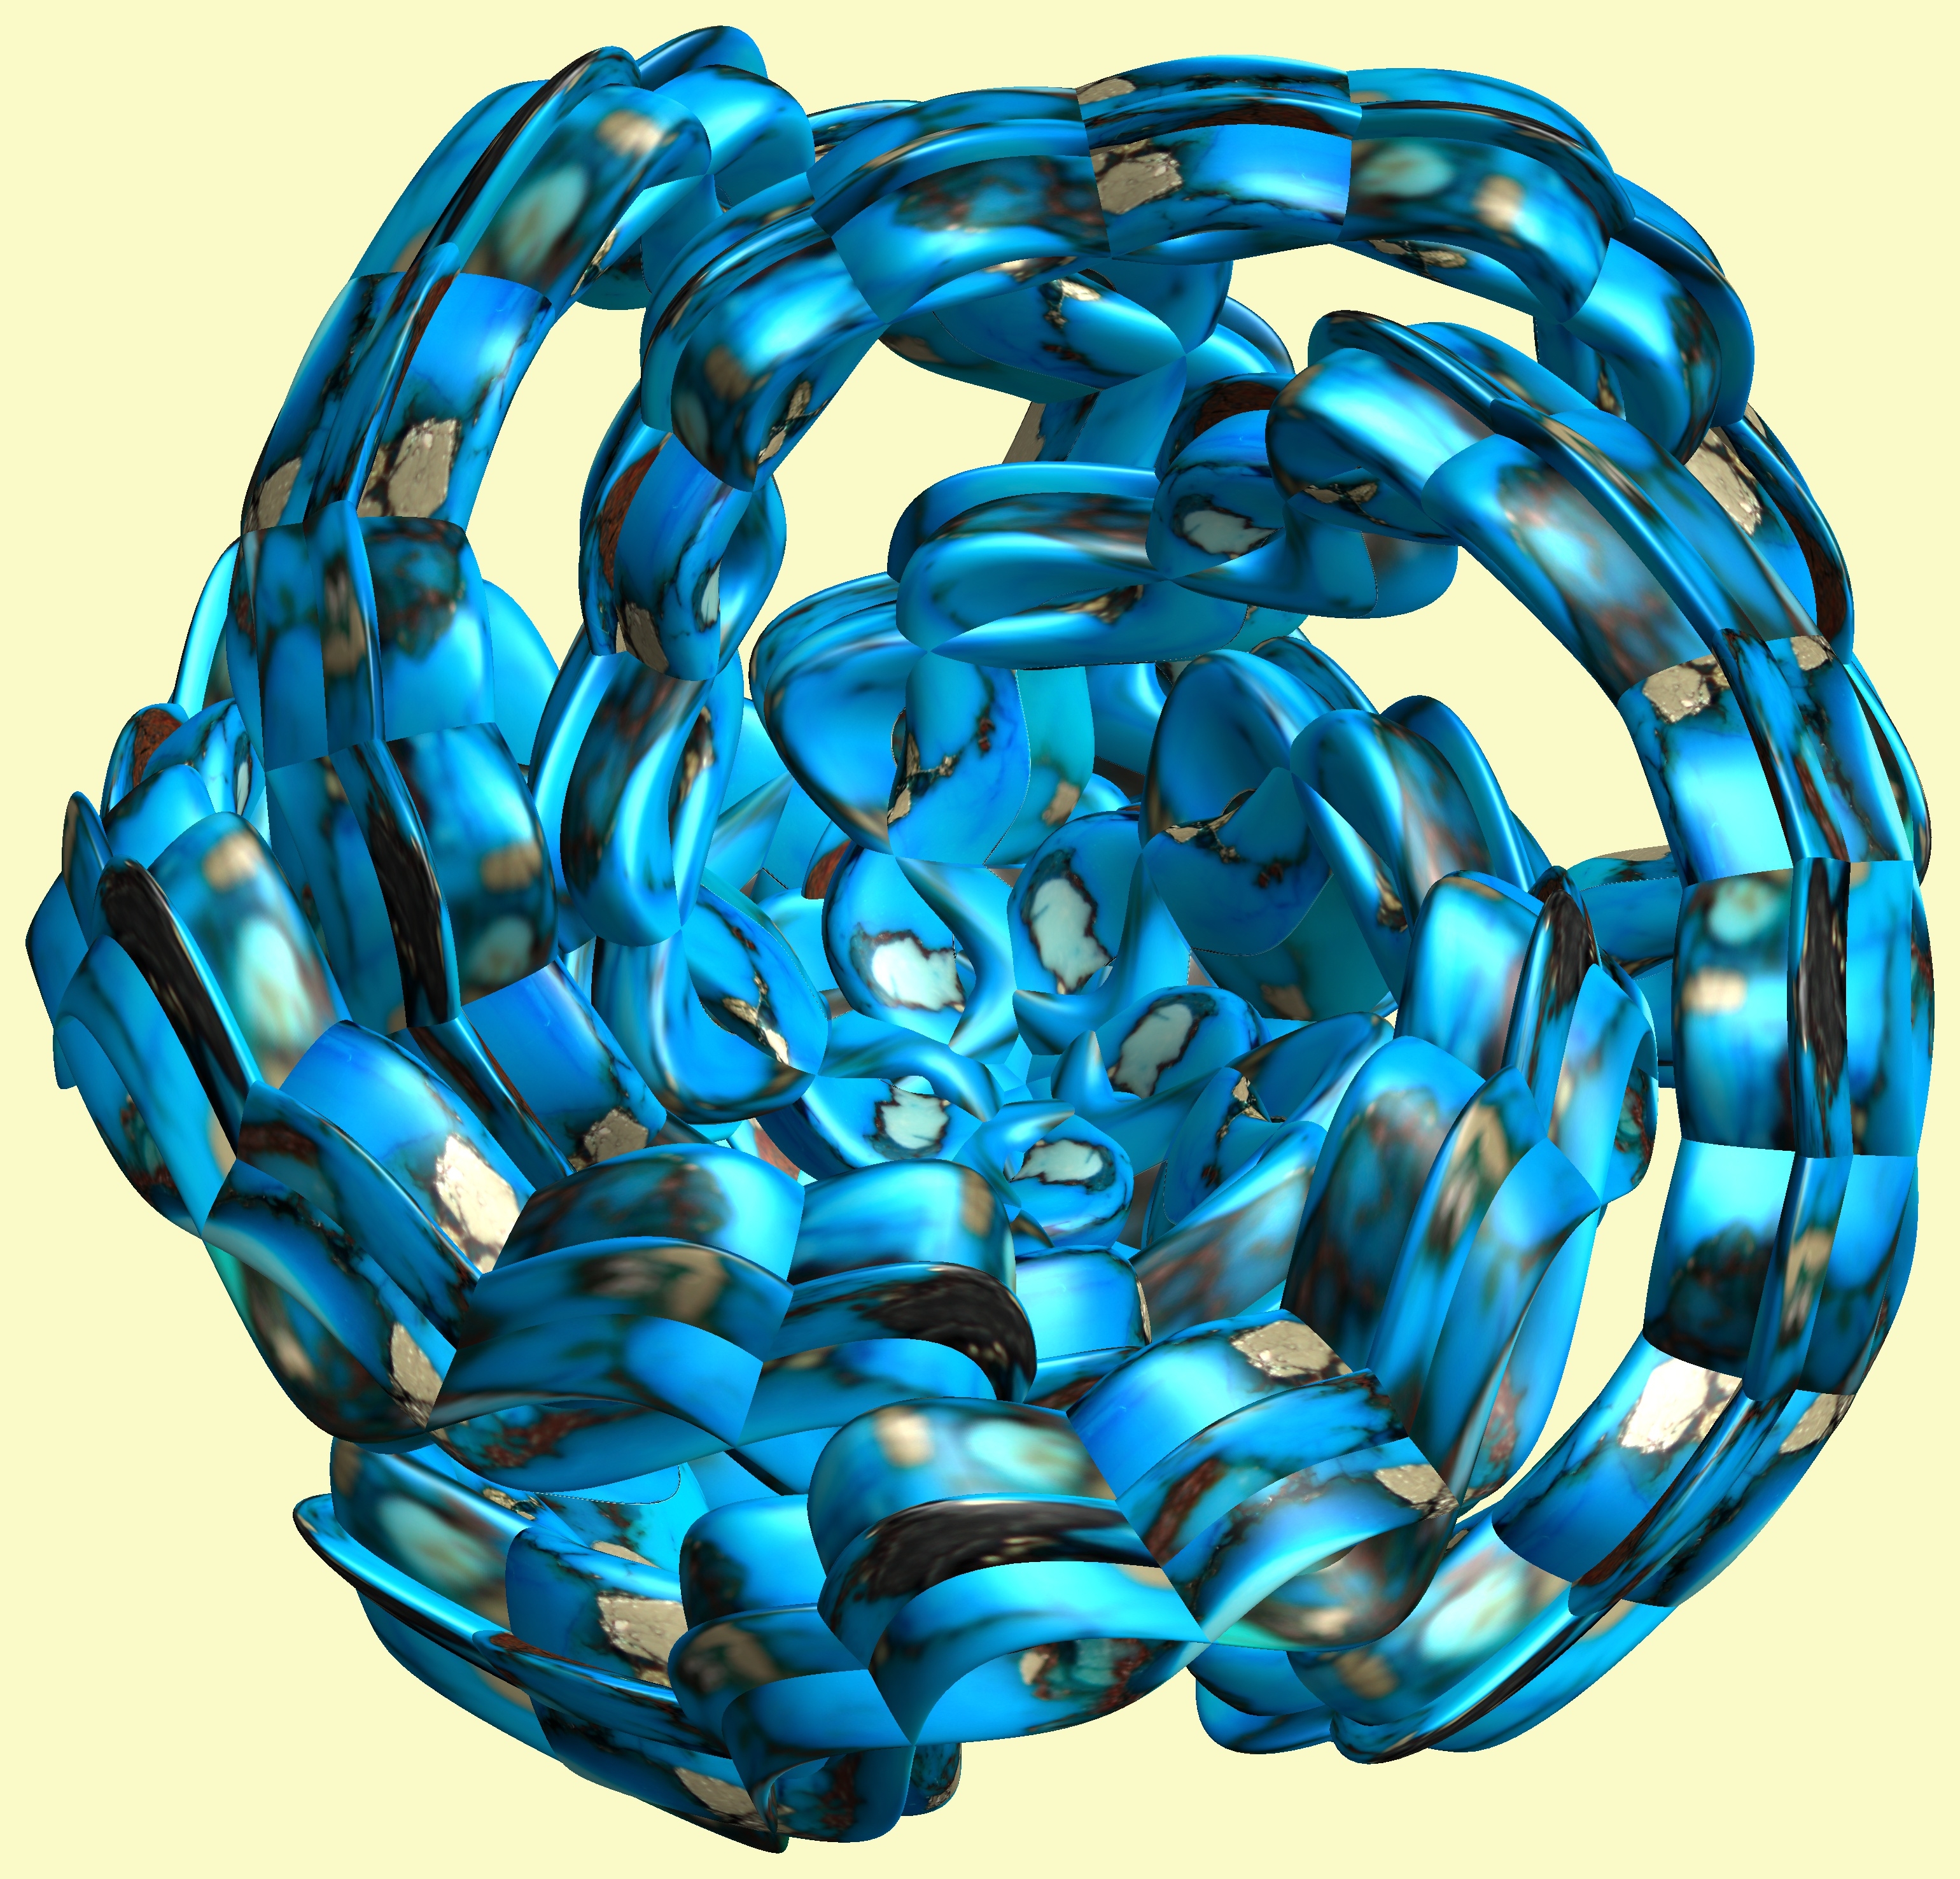
structure, texture, flower, pattern, blue, circle, human body, figure, design, symmetry, 3d, graphic, organ, torus, mathematica, cg, parametricplot3d, code, program, algorithm, abstruct, mapping, perfect5th, p5, chord